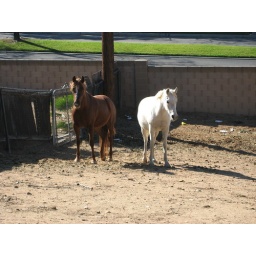
This is the day the tree fell on the barn in the backyard.